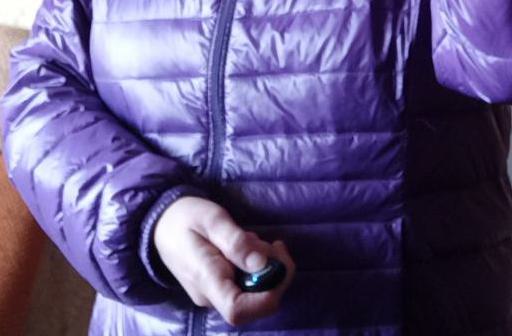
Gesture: no_gesture